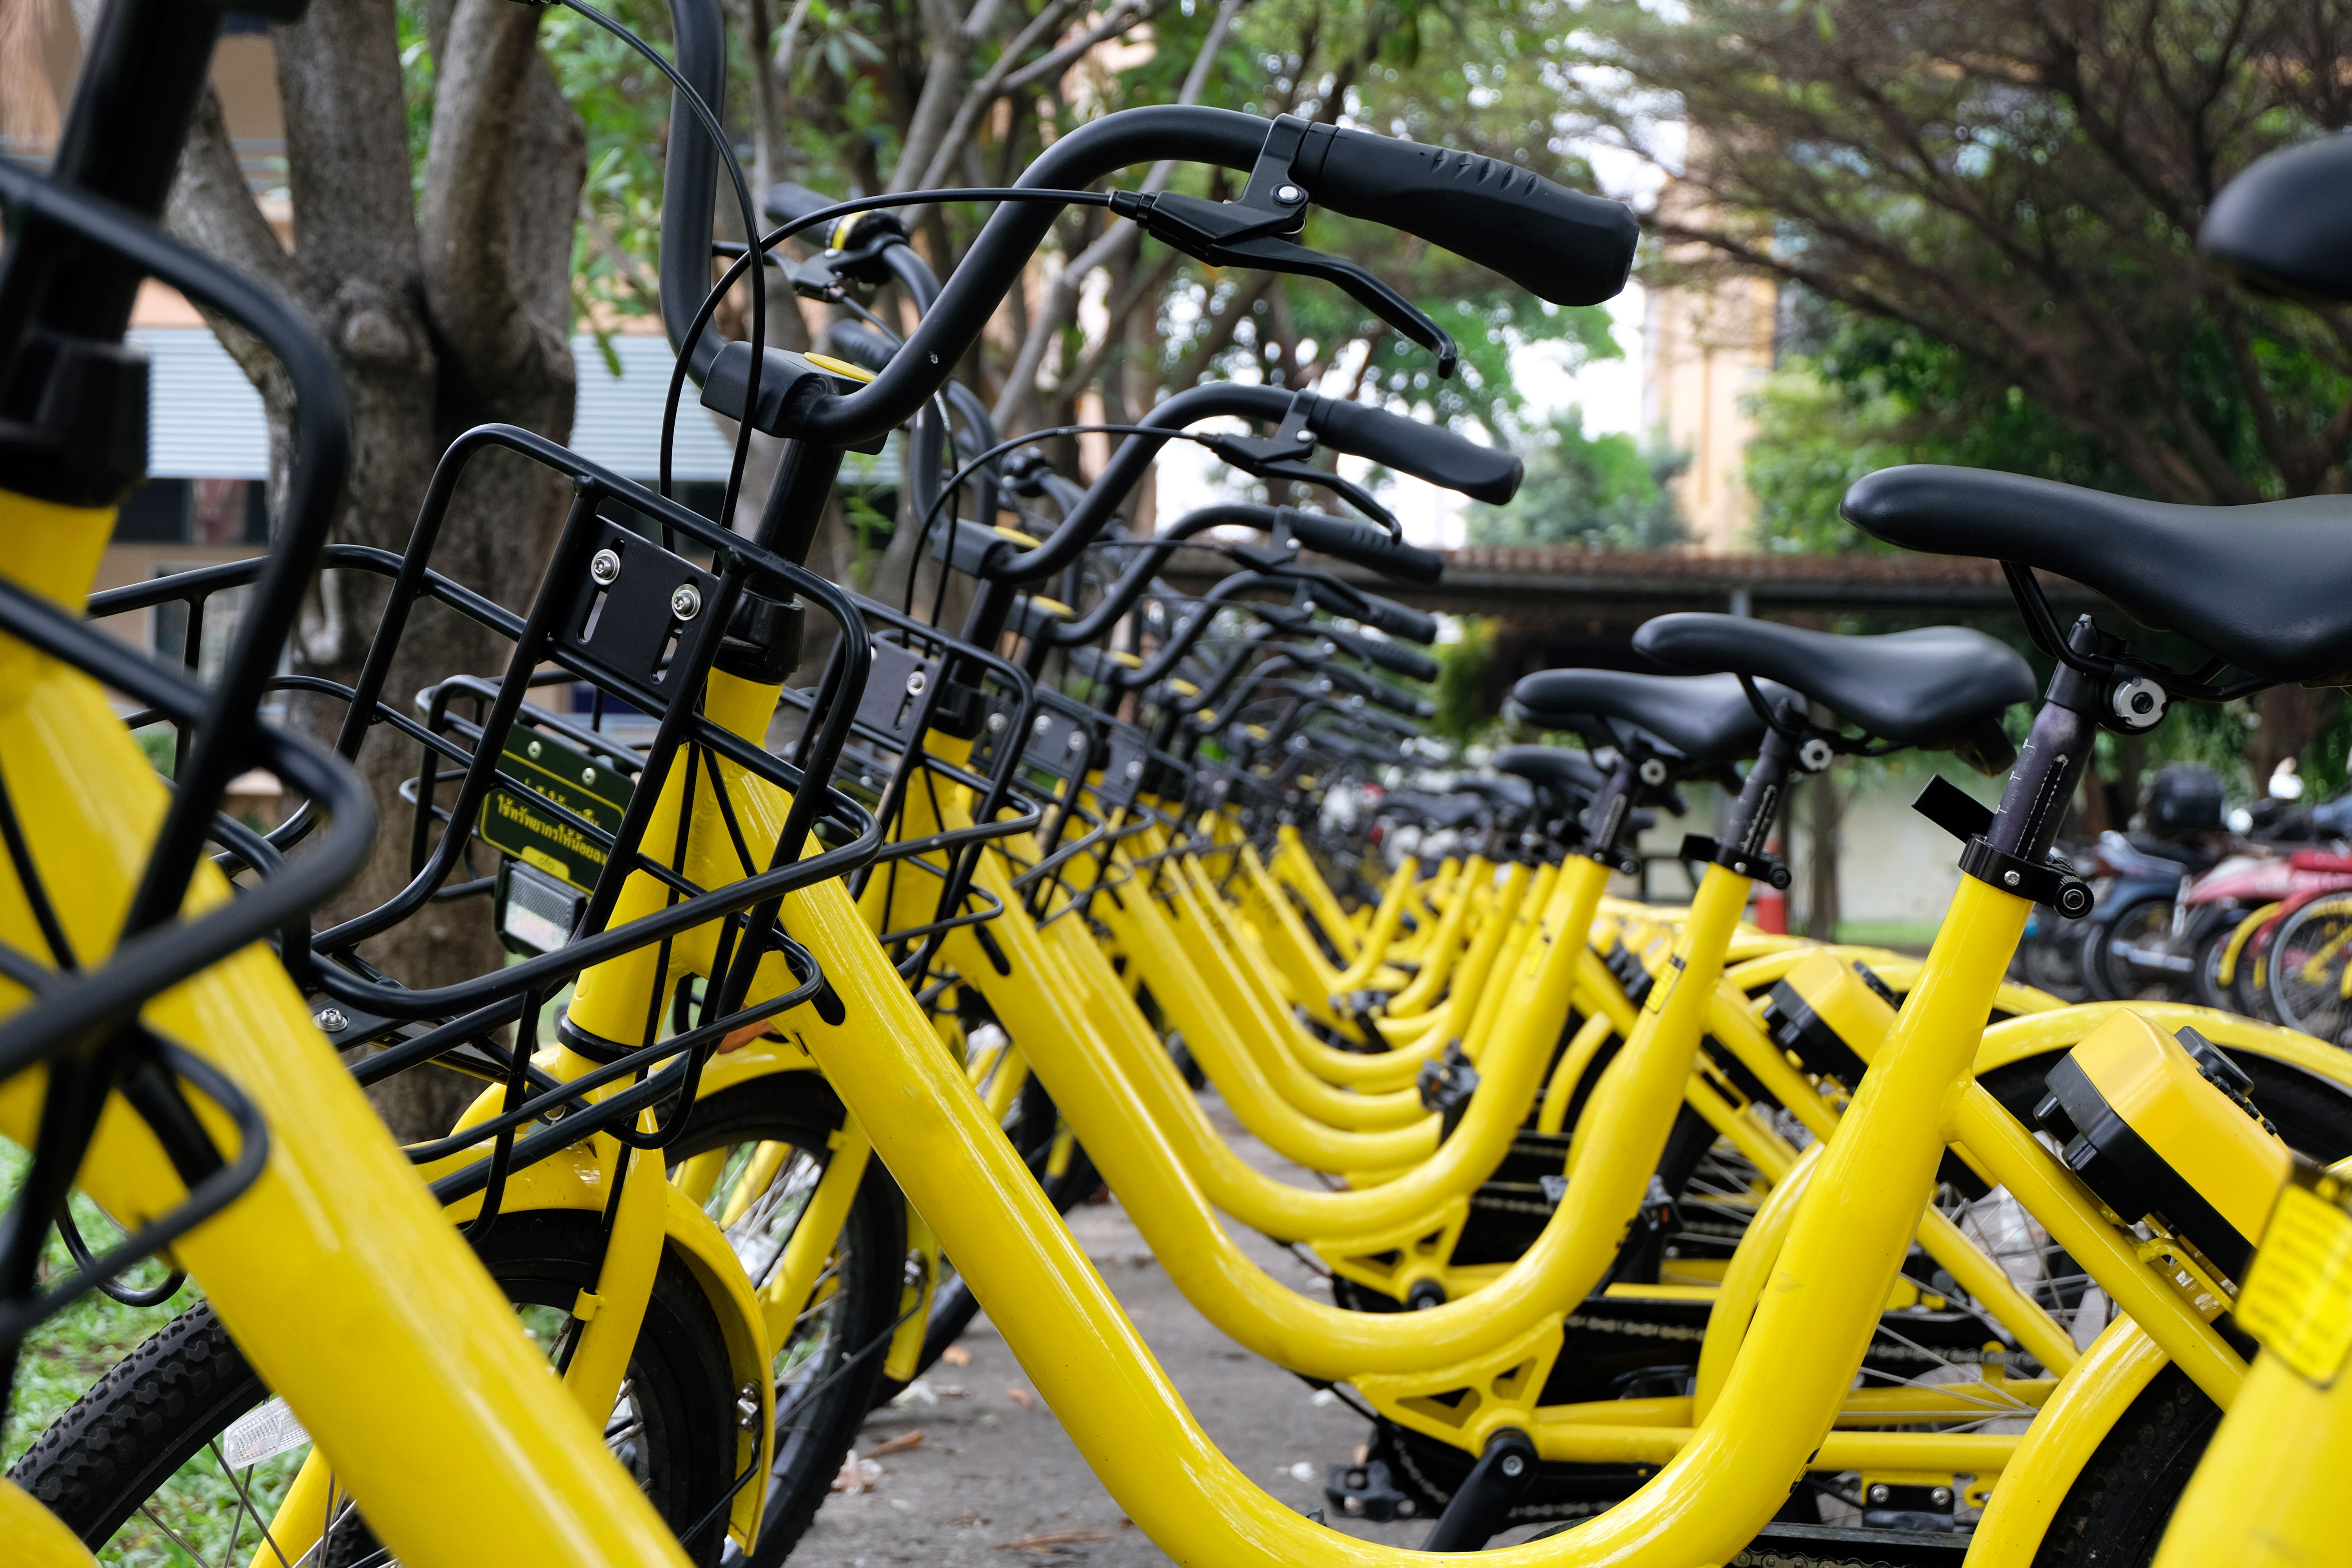
adventure, background, bicycle, bike, biker, biking, building, city, concept, conceptual, device, drive, ecological, ecology, environment, environmental, europe, european, fitness, german, germany, health, healthy, historical, lifestyle, locking, metal, old, outdoor, parked, pavement, pedal, pole, public, recreation, restyling, ride, road, secure, sidewalk, sport, station, street, tourism, town, transport, transportation, travel, urban, yellow, vehicle, bicycle wheel, bicycle handlebar, motor vehicle, bicycle part, bicycle saddle, bicycle tire, sports equipment, leisure, rim, bicycle frame, wheel, bicycle drivetrain part